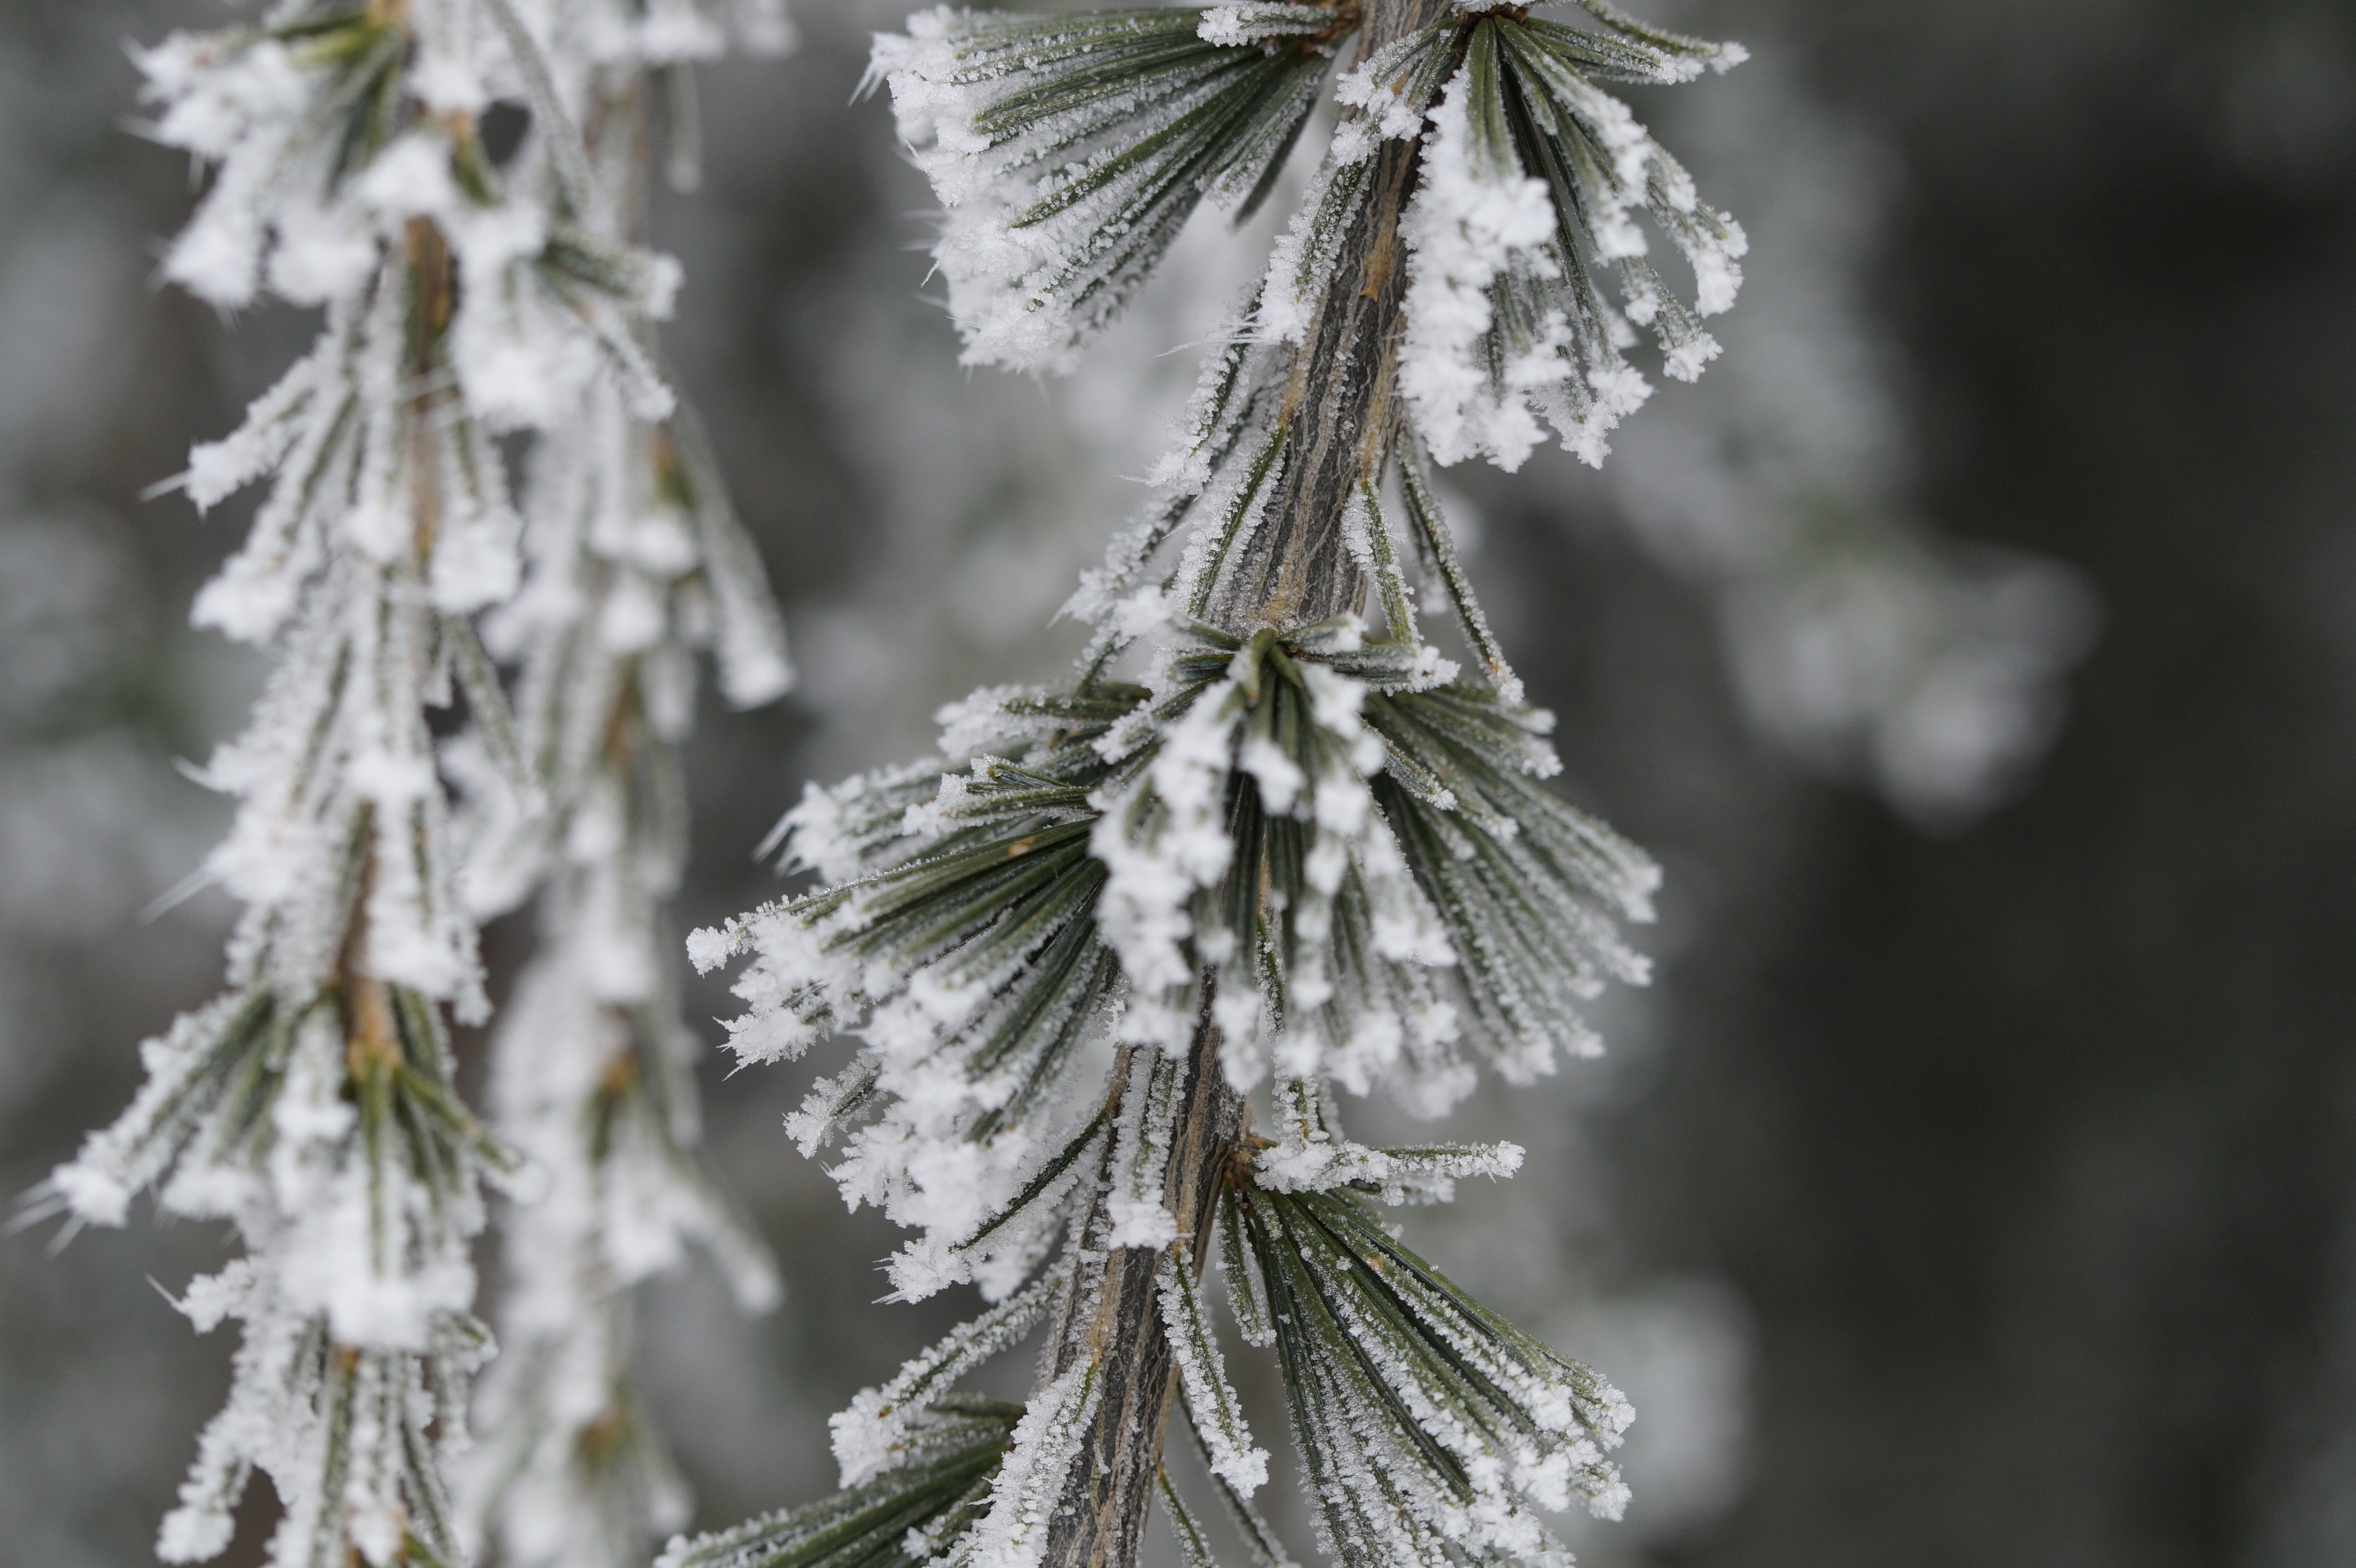
tree, nature, branch, snow, cold, winter, plant, flower, frost, ripe, ice, weather, freeze, frozen, fir, close, season, twig, close up, spruce, iced, icy, detail, frosty, hoarfrost, freezing, macro photography, plant stem, woody plant, land plant